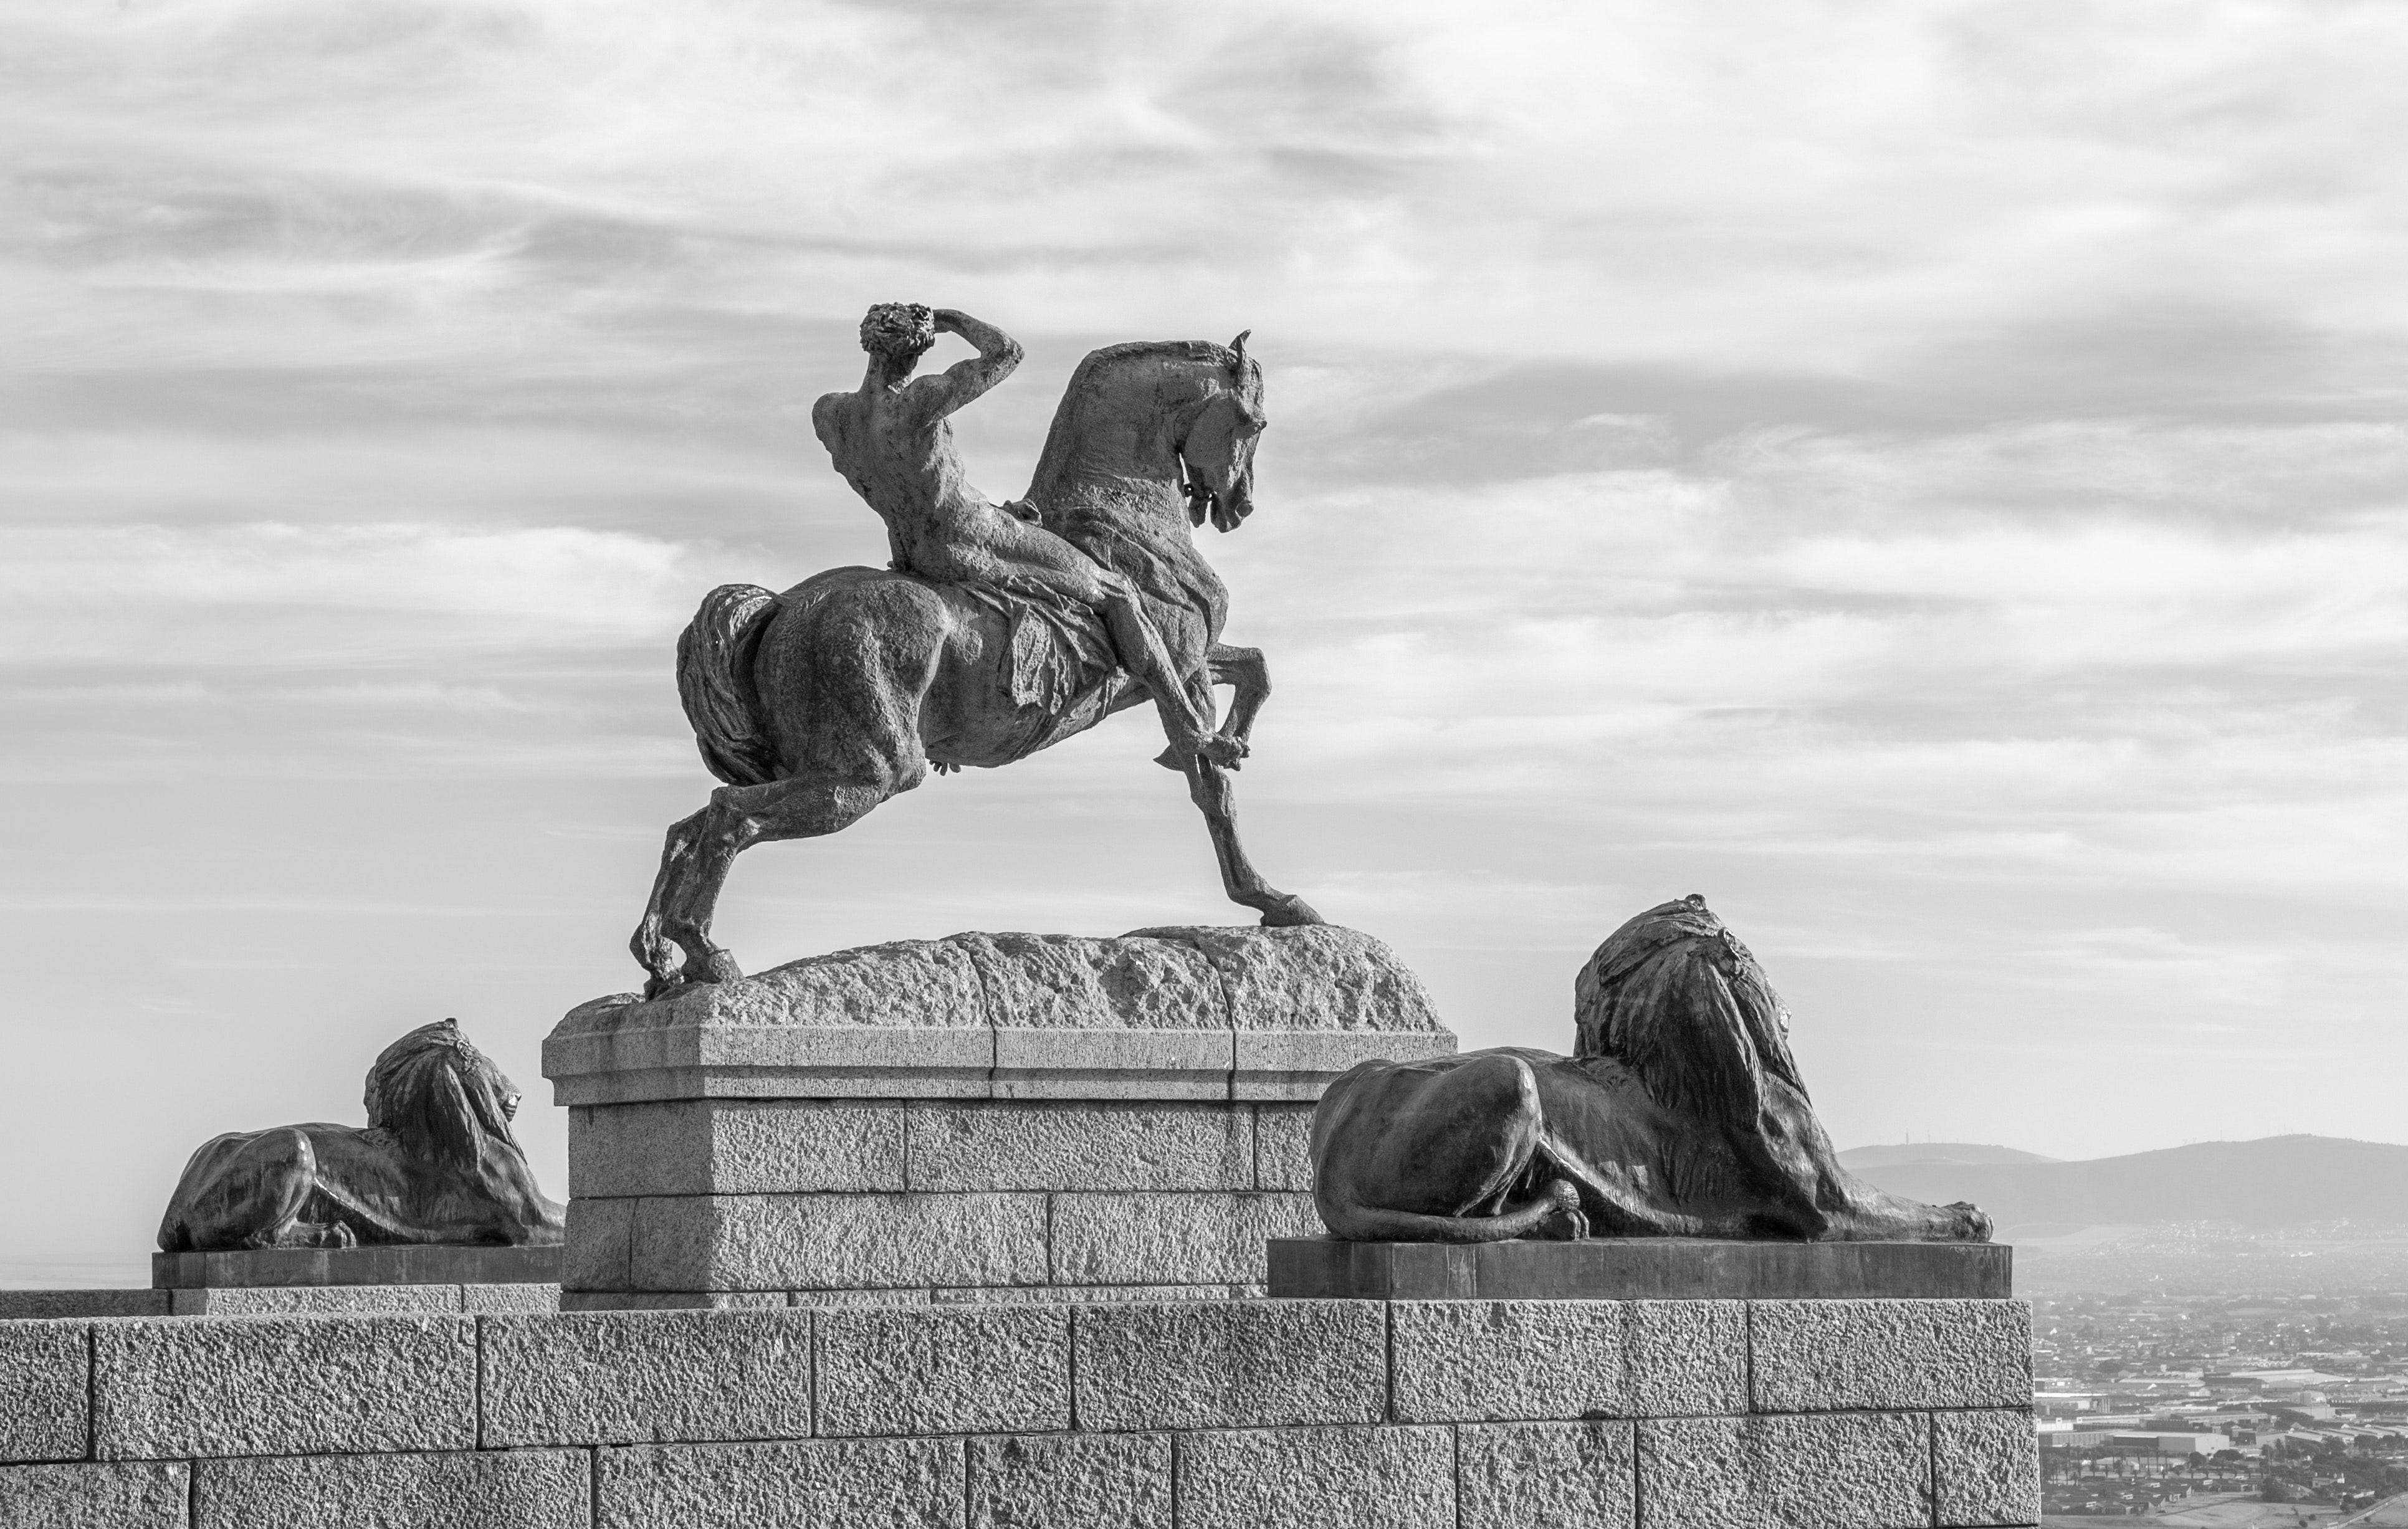
statue, monument, sculpture, landmark, memorial, black and white, horse, monochrome photography, monochrome, art, sky, stock photography, photography, artwork, classical sculpture, style, metal